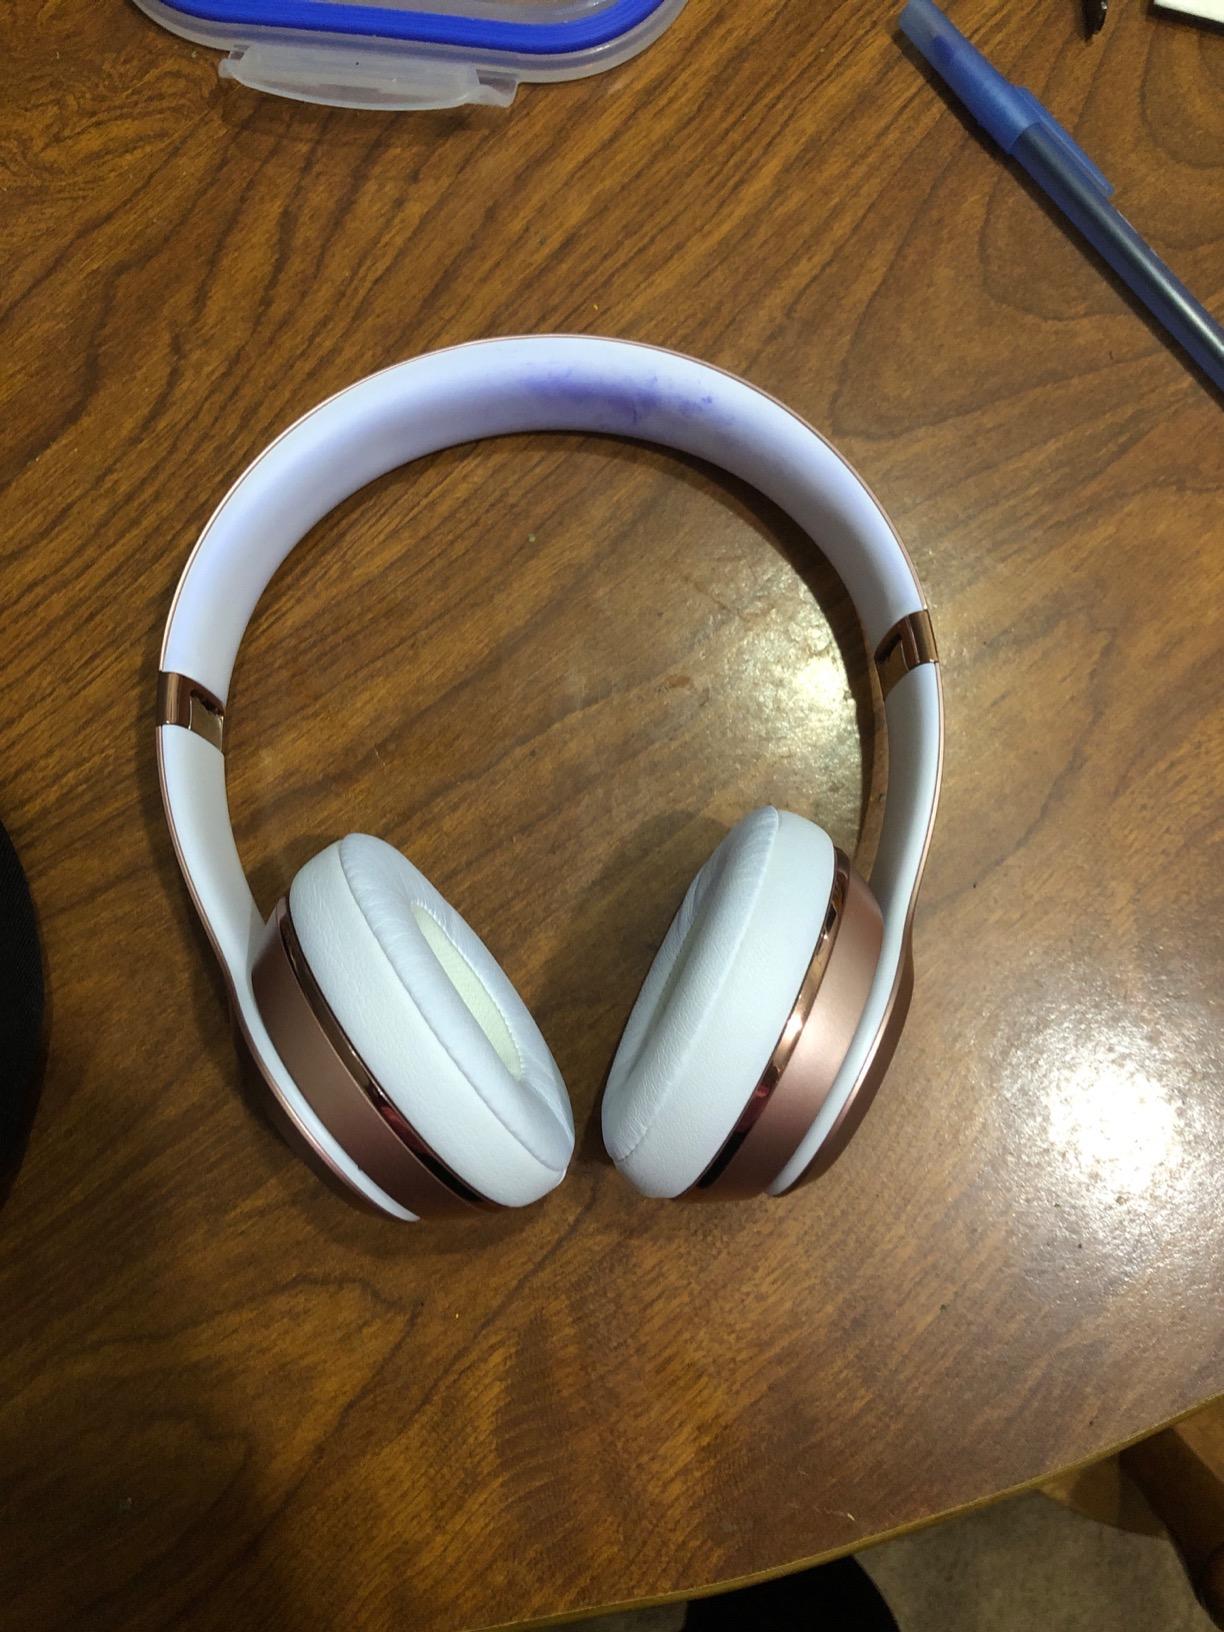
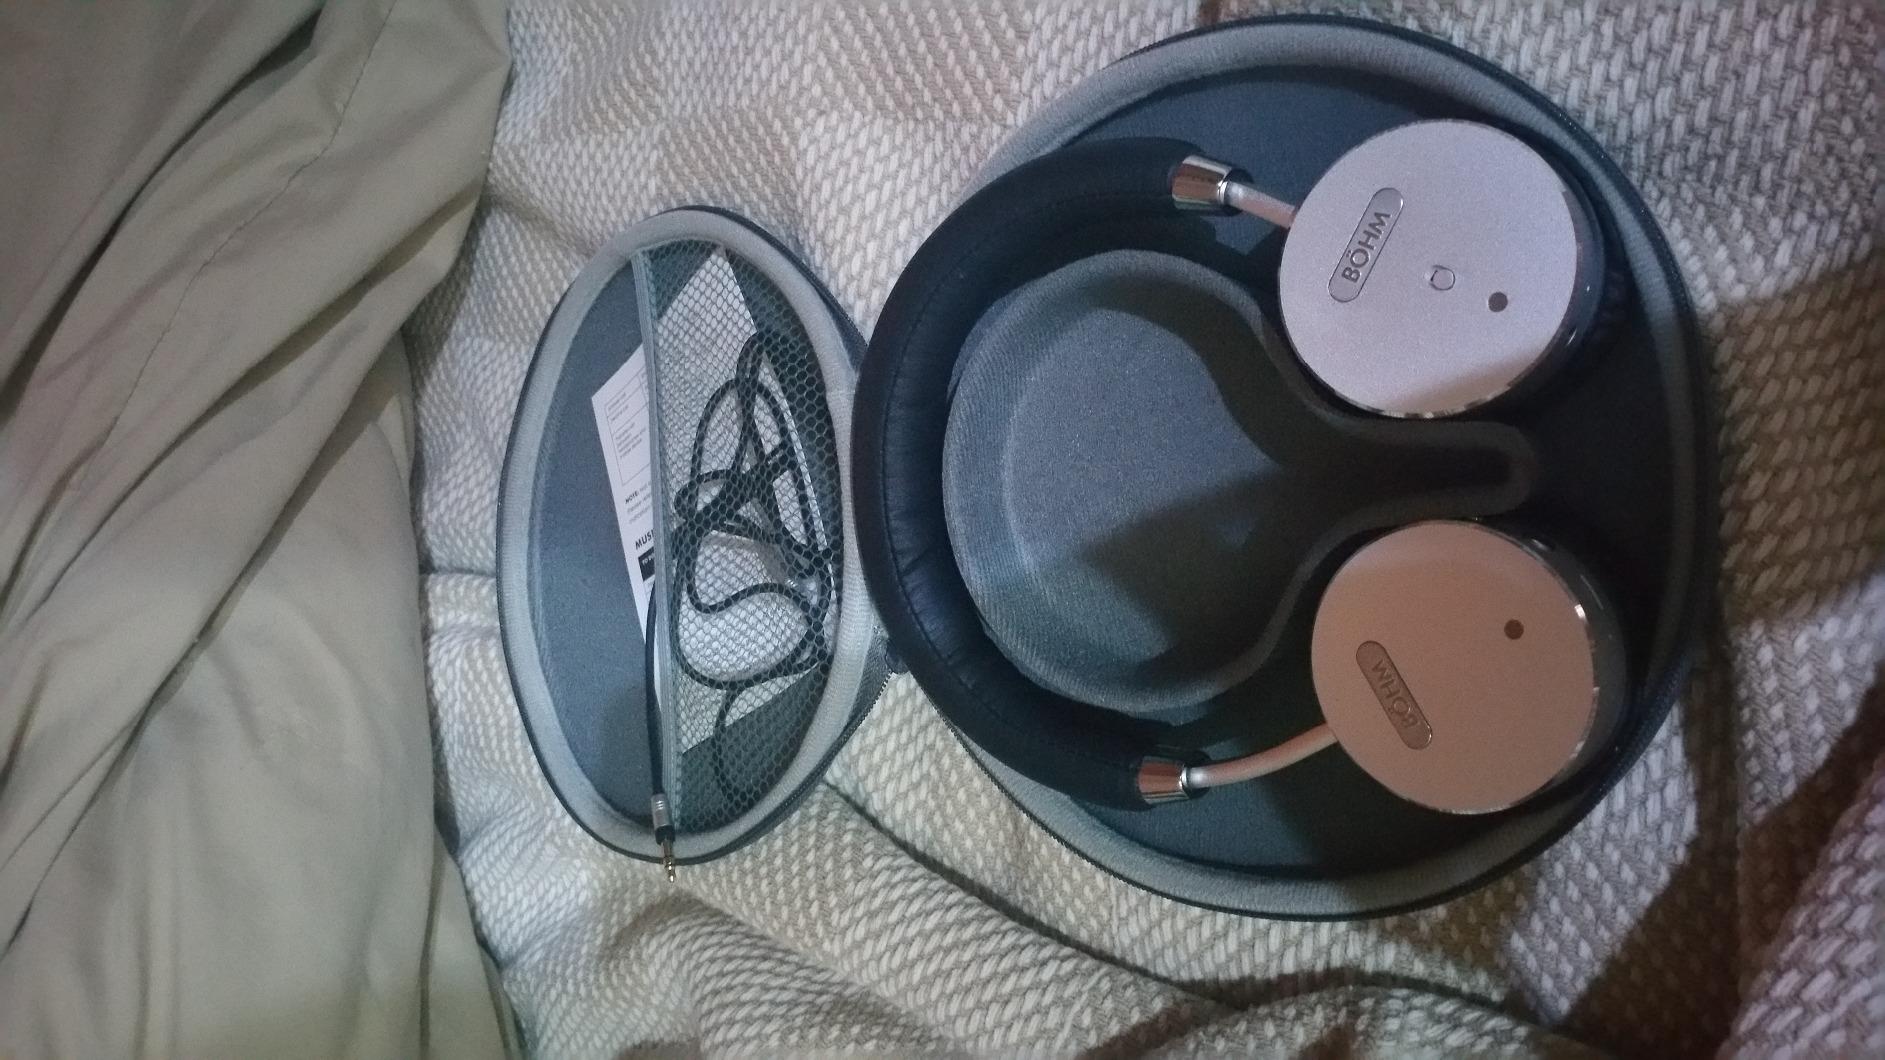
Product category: headphones
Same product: no